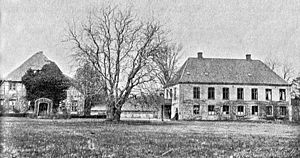
Gyllingnæs (gods)
Gyllingnæs omkring 1900
Gyllingnæs ligger i Gylling Sogn, Hads Herred, Odder Kommune. Næsset er udskilt fra Åkær Gods i 1801 af greve Friedrich Otto von Dernath. Gyllingnæs blev købet af den engelskfødte købmand John Smith. Hovedbygningen på Gyllingnæs er opført i 1865.
Gyllingnæs er en herregård der ligger på halvøen Gyllingnæs i Gylling Sogn, Hads Herred, Odder Kommune. Gyllingnæs er udskilt fra Åkær Gods i 1801 af greve Friedrich Otto von Dernath. Gyllingnæs blev købt af den engelskfødte købmand John Smith. Hovedbygningen på Gyllingnæs er opført i 1865 og ombygget i 1997-1998.